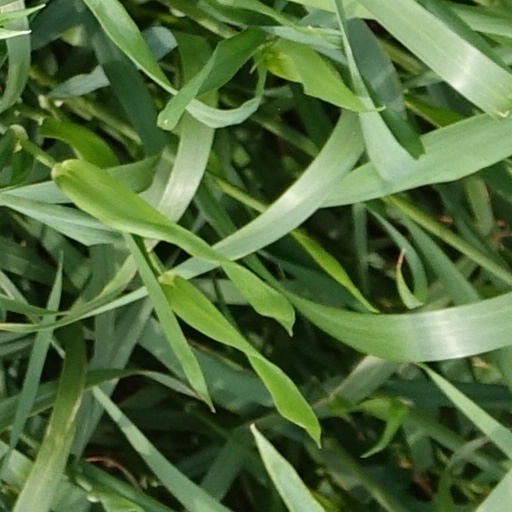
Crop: wheat